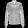
Label: Coat